Argentinísima II

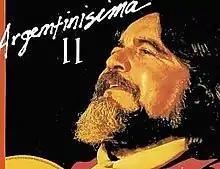

Argentinísima II is a 1973 Argentine musical documentary film directed and written by Fernando Ayala and Héctor Olivera. It is the sequel to the 1972 Argentinísima. The film premiered on 21 June 1973 in Buenos Aires.